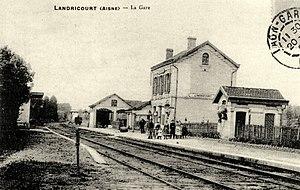
La gare vers 1920.
Landricourt est une commune française située dans le département de l'Aisne, en région Hauts-de-France.